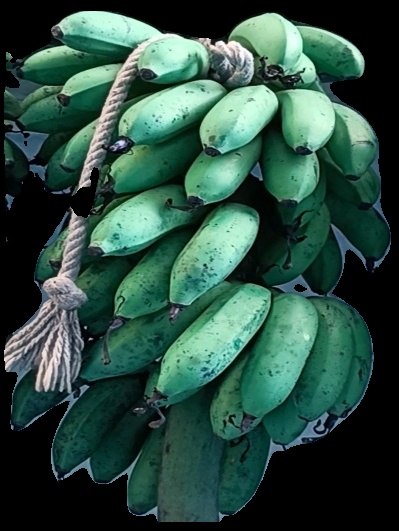
Variety: rasbale
Grade: grade2